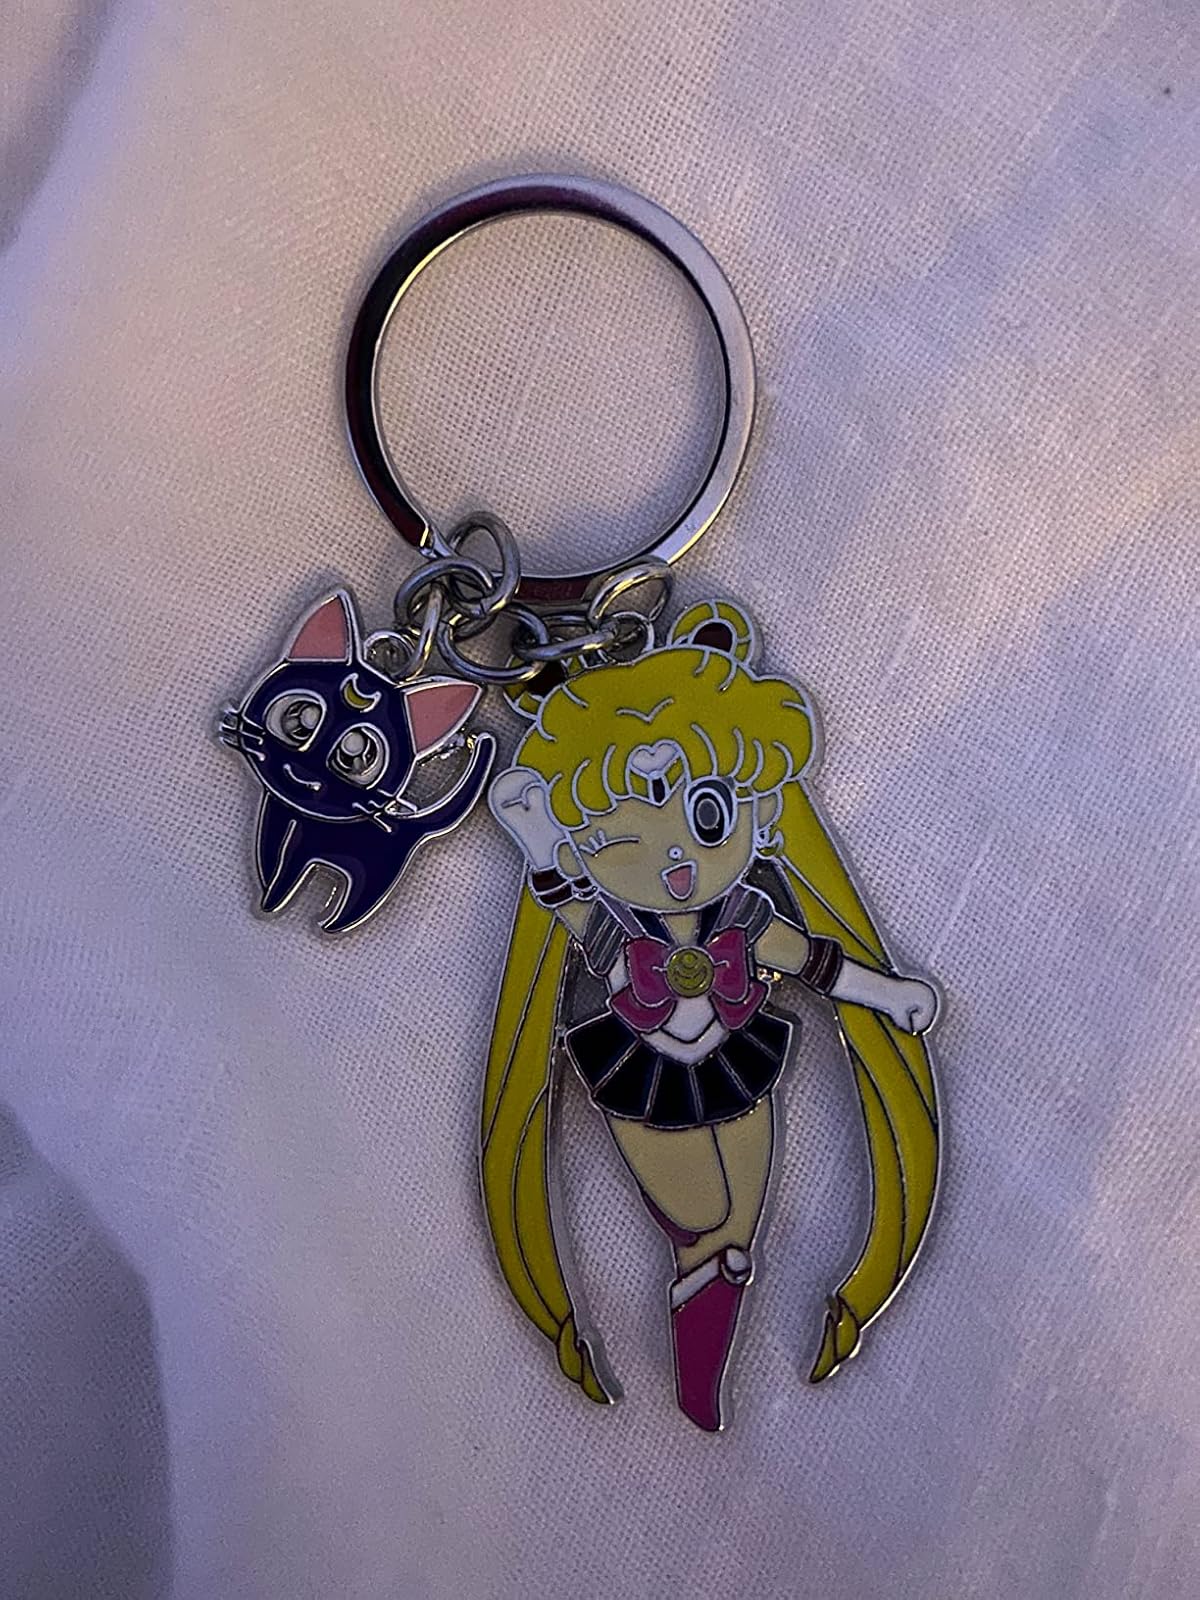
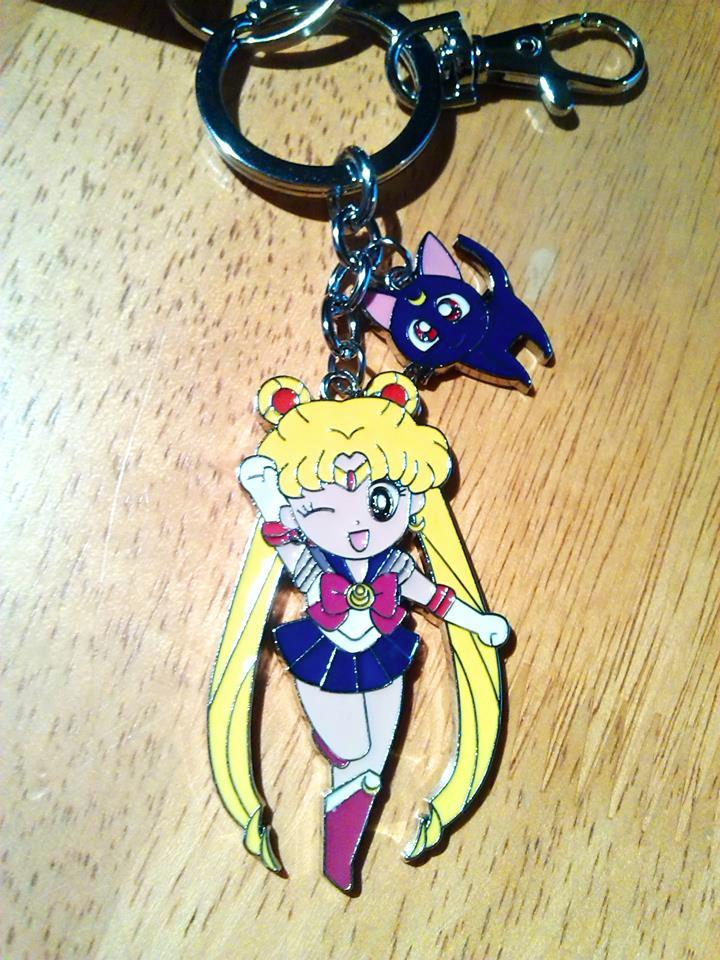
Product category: accessories_keychain
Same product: yes